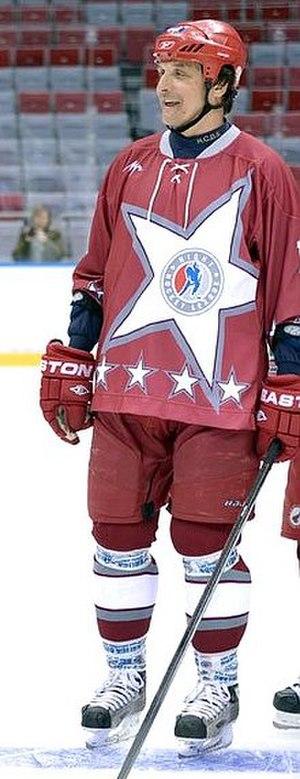
Valeri Viktorovitch Kamenski - en russe : Валерий Викторович Каменский -, est un joueur professionnel russe de hockey sur glace devenu dirigeant. Il évolue au poste d'ailier. Formé au Khimik Voskressensk, il a dominé l'Europe et l'URSS avec le HK CSKA Moscou. International soviétique, il a été champion du monde et olympique. Au soutien de ses leaders offensifs Joe Sakic et Peter Forsberg, il a remporté la Coupe Stanley en 1996 avec l'Avalanche du Colorado ce qui lui a permis d'intégrer le Triple Gold Club.